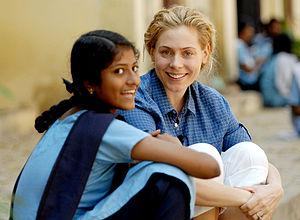
Eva Röse, née le 16 octobre 1973 à Vårberg, est une actrice et animatrice de télévision suédo-norvégienne.